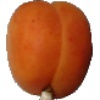
Label: apricot